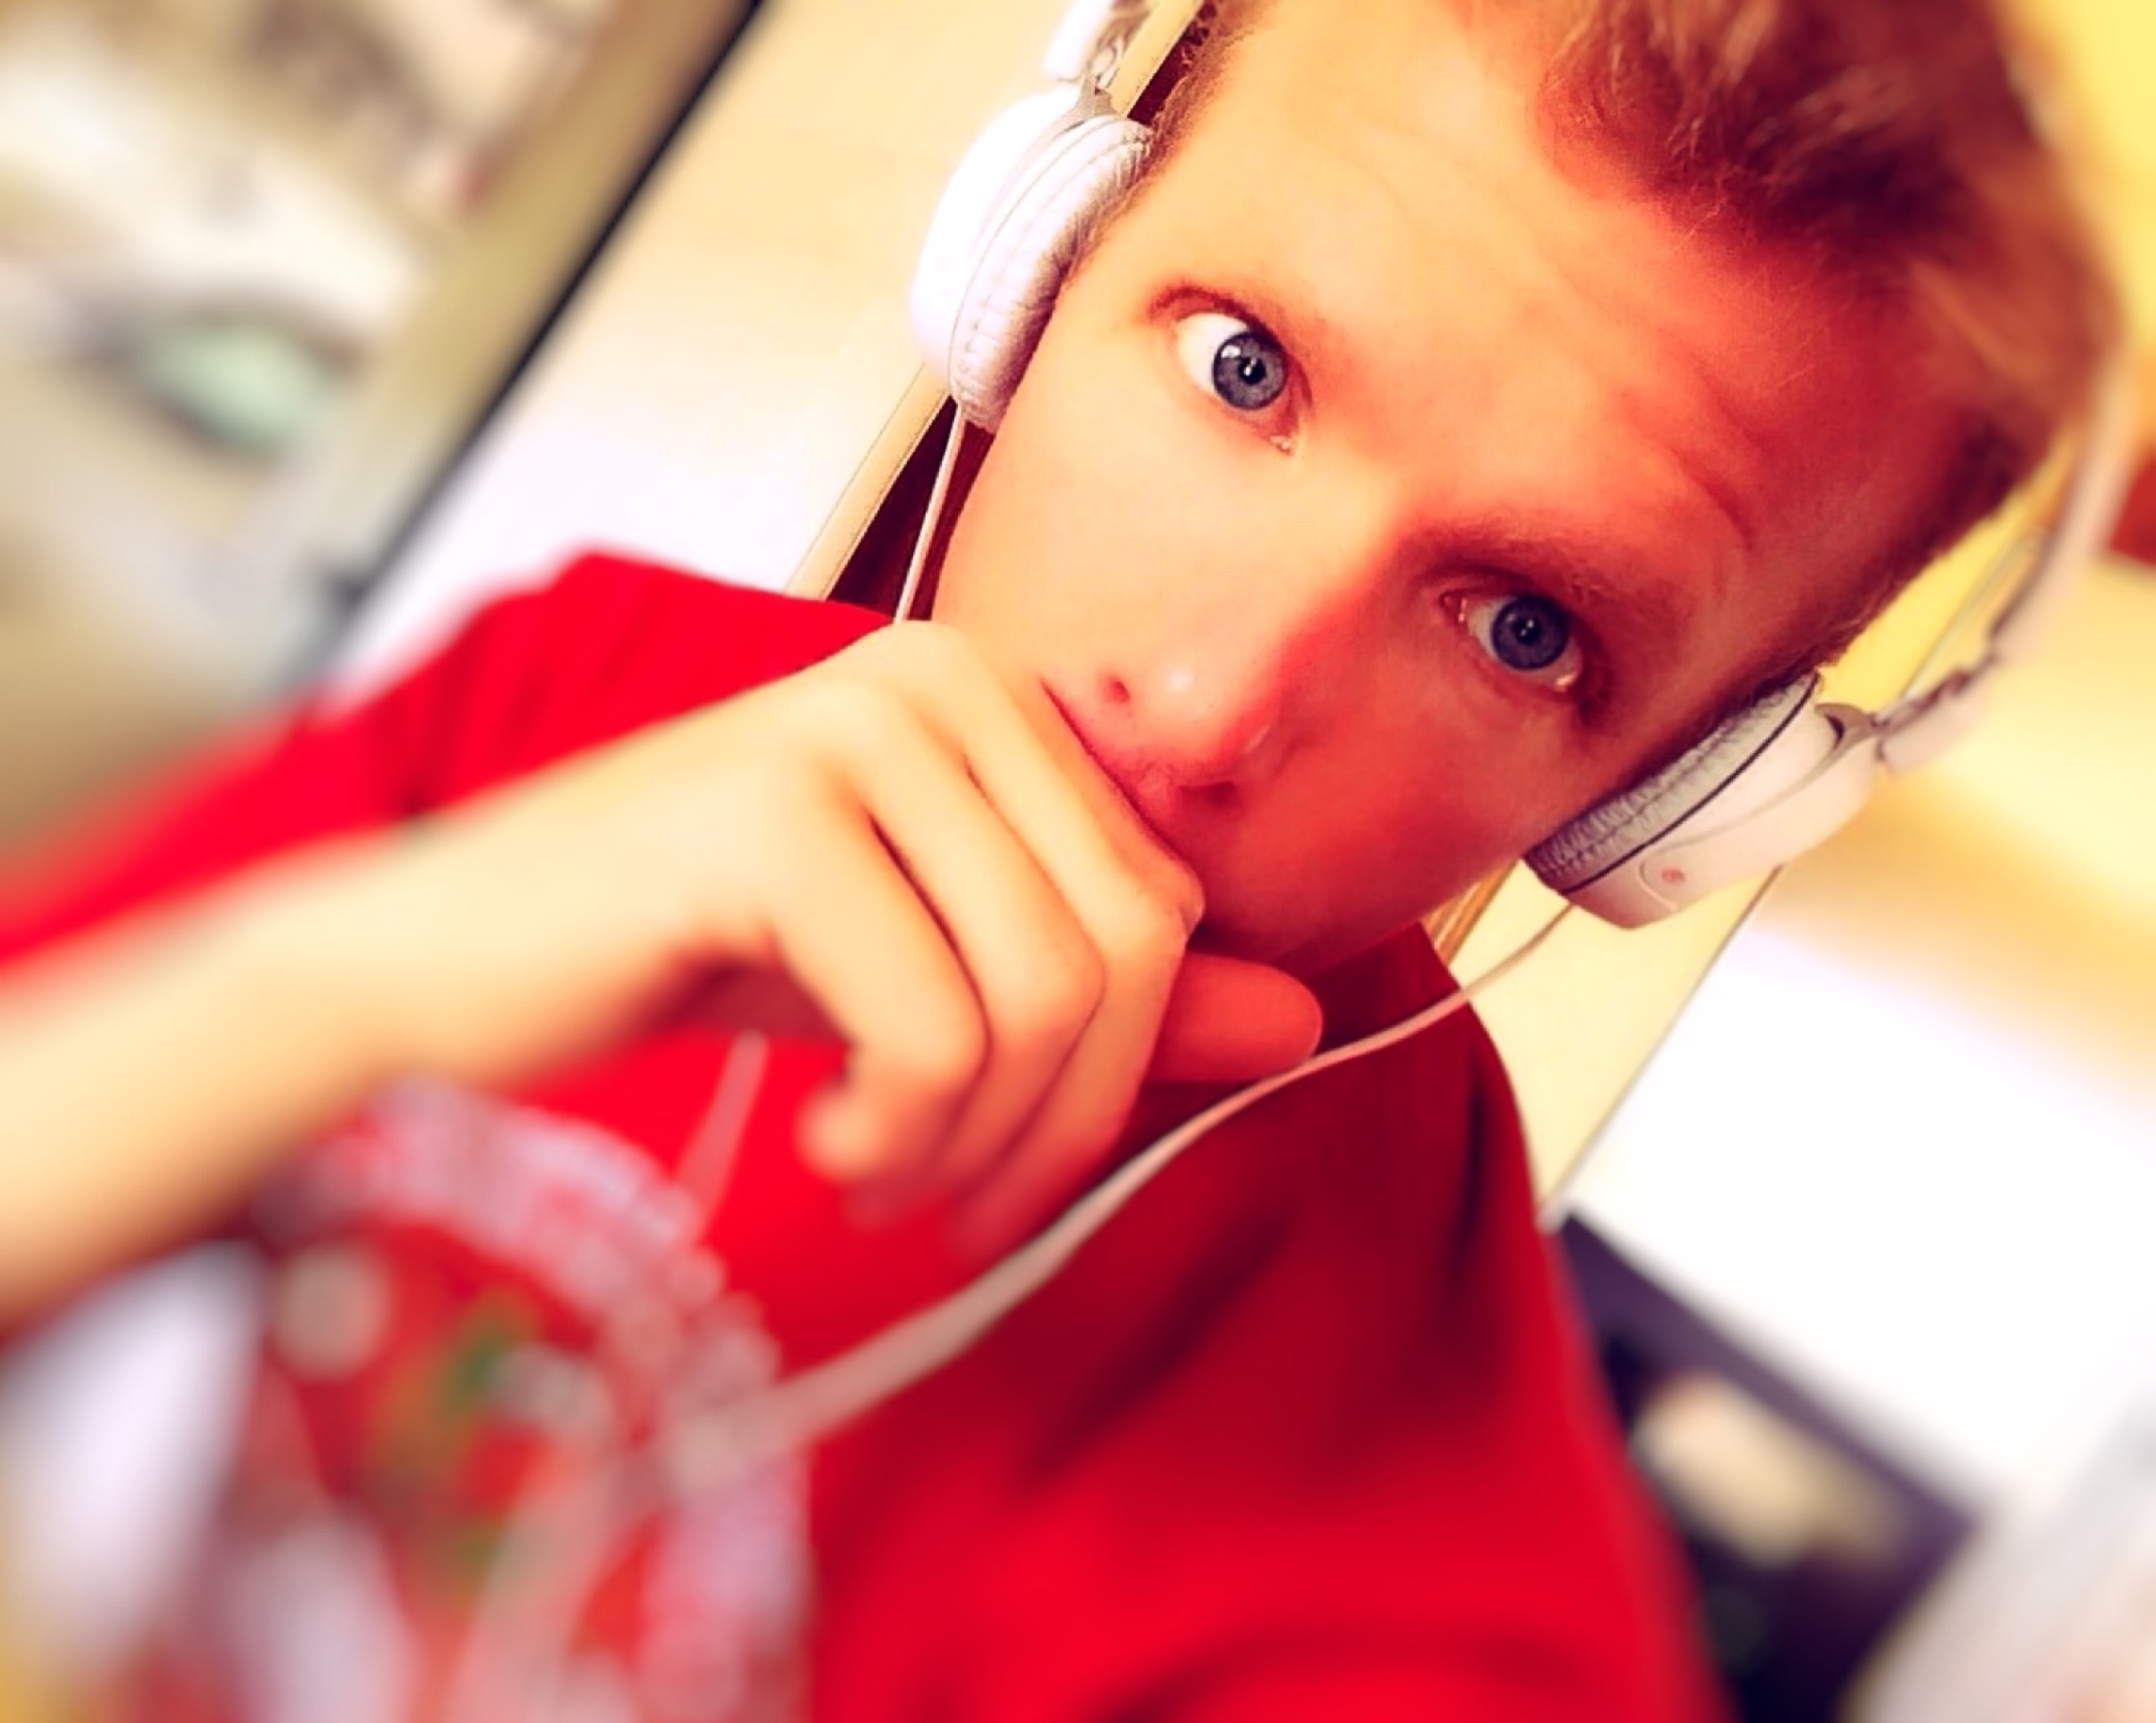
person, music, girl, photography, model, red, child, ear, lip, mouth, face, nose, audio, headphones, selfie, beauty, organ, emotion, listening, photo shoot